Edward Kossoy

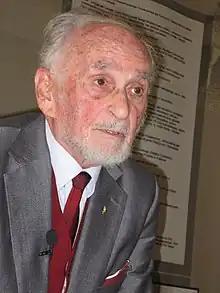
Edward Kossoy in Warsaw in May 2007

Edward Kossoy (used the nom de guerre Marcinak; 4 June 1913 – 11 October 2012) was a Polish lawyer, publicist and an activist for victims of Nazism.